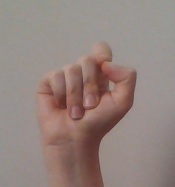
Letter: fa